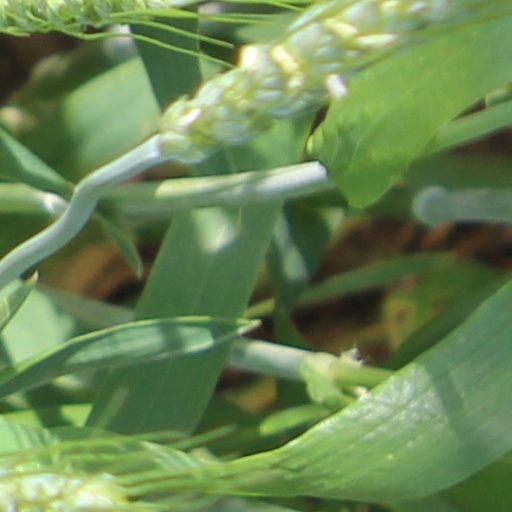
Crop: wheat